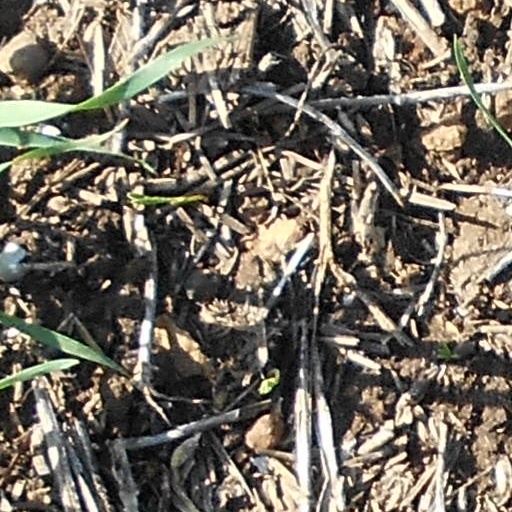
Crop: wheat